Iron railing

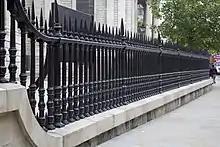
The wrought iron railings at St Paul's Cathedral, London.

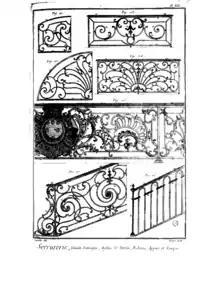
Designs for decorative railings from 1771.

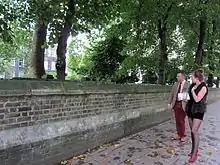
Passers-by look for the phantom railings in Malet Street.

An iron railing is a fence made of iron. This may either be wrought iron, which is ductile and durable and may be hammered into elaborate shapes when hot, or the cheaper cast iron, which is of low ductility and quite brittle. Cast iron can also produce complicated shapes, but these are created through the use of moulds of compressed sand rather than hammering, which would be likely to damage the iron.